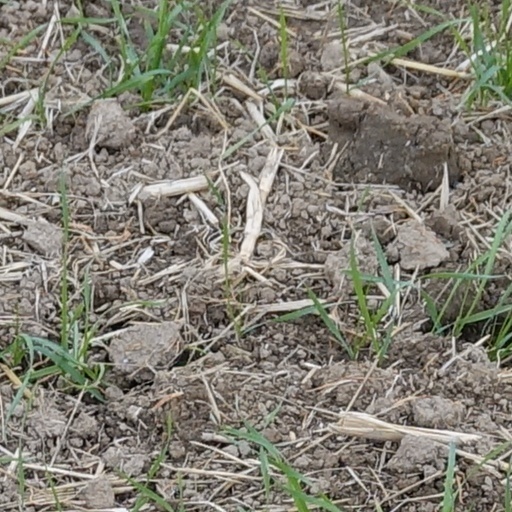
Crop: wheat